Travis d'Arnaud

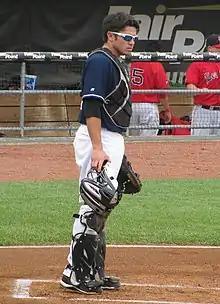
D'Arnaud playing for the New Hampshire Fisher Cats in

To begin 2010, d'Arnaud was sent from the Phillies to the Toronto Blue Jays organization in a ten-player trade. The Phillies received Roy Halladay, along with $6 million from the Blue Jays. Toronto received d'Arnaud, Kyle Drabek, and Michael Taylor, who they later flipped to the Oakland Athletics for Brett Wallace. D'Arnaud played the entire 2010 season with the Dunedin Blue Jays, the Blue Jays' High-A affiliate in the Florida State League. Despite suffering from back problems and playing in a higher league, d'Arnaud put up comparable numbers to his 2009 campaign, hitting .259, an OPS of .726 and six home runs in 71 games. For the week of April 19, d'Arnaud was named FSL Player of the Week and was selected to participate in the midsummer Home Run Derby. He was named a Mid-Season and Post-Season All-Star.